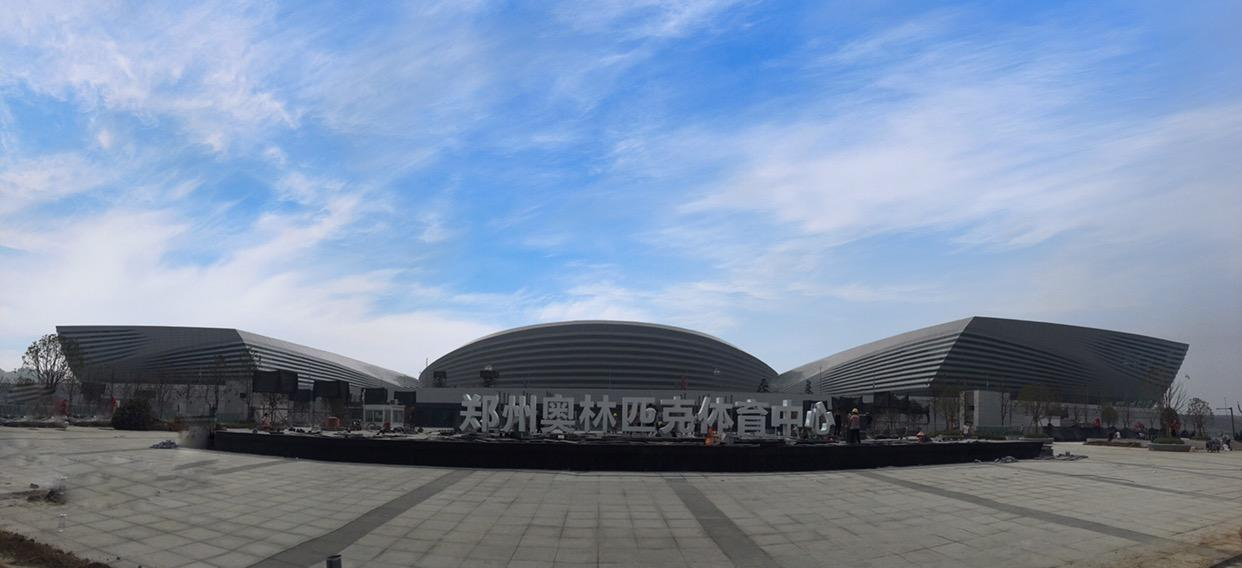
地标名称：郑州市奥林匹克体育中心
所在城市：郑州市·中原区